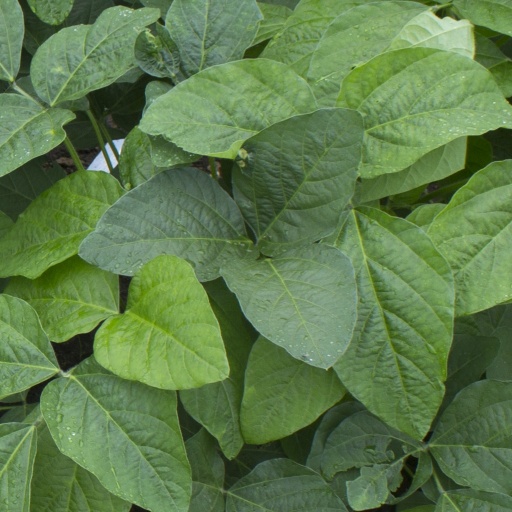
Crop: soybean